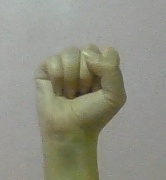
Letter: saad